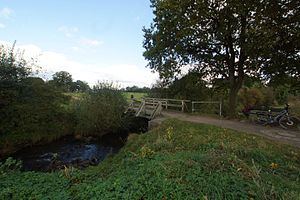
Ellerbek
Möhlenau Ellerbek
Ellerbek er en by og en kommune i det nordlige Tyskland, beliggende i Amt Pinnau under Kreis Pinneberg. Kreis Pinneberg ligger i den sydlige del af delstaten Slesvig-Holsten.